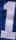
Number: 1